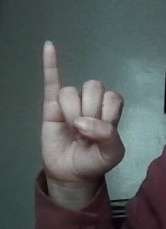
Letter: meem